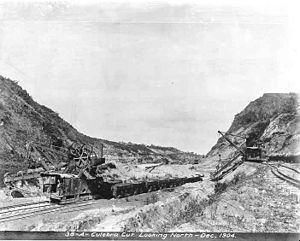
"La coupe Gaillard ou coupe Culebra est le nom donné à une vallée artificielle percée à travers le Panama, formant une partie du canal de Panama reliant l'océan Pacifique au lac Gatún. Elle mesure 12,6 km de long, depuis les écluses ""Pedro Miguel"" du côté de l'océan Pacifique jusqu'au bras de la rivière Chagres menant au lac, avec un niveau moyen de 26 m au-dessus du niveau des deux océans qui sont reliés.